Joe Barlow

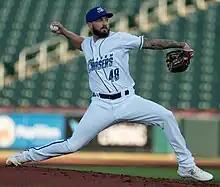
Barlow with the Omaha Storm Chasers in 2023

Joseph Israel Barlow (born September 28, 1995) is an American professional baseball pitcher in the Texas Rangers organization.